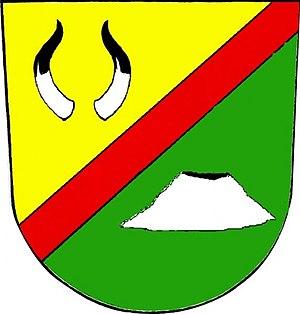
Příšov est une commune du district de Plzeň-Nord, dans la région de Plzeň, en République tchèque. Sa population s'élevait à 320 habitants en 2019.